Miguel Socolovich

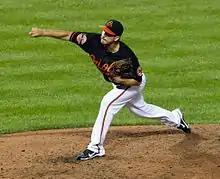
Socolovich hurling for the Orioles.

Socolovich became a free agent and on January 30, 2012, he signed a minor league contract with the Baltimore Orioles organization.